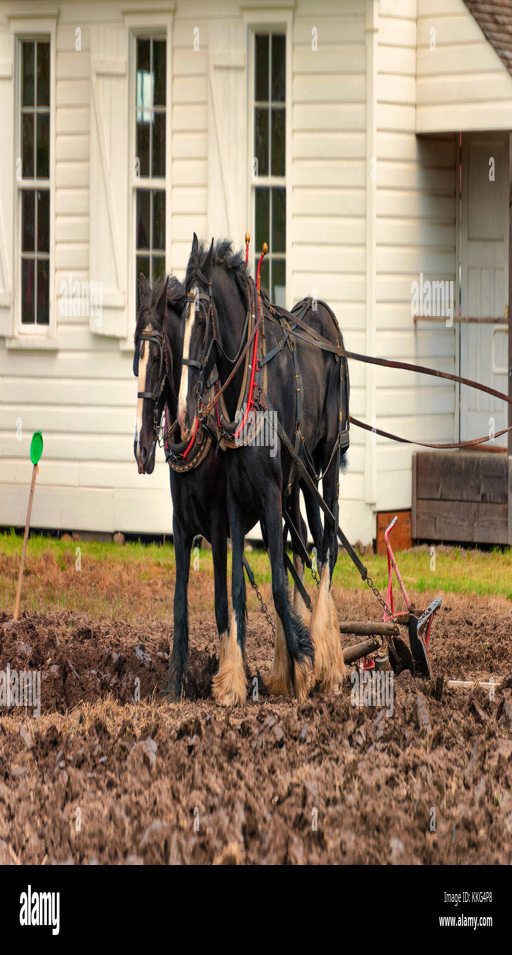
draft horses pulling a plow across a field with a historical building